Akira (2016 Kannada film)

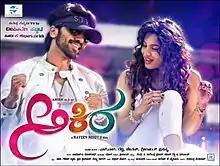
Theatrical release poster

Akira is a 2016 Indian Kannada romantic drama film directed by Naveen Reddy and produced by S2 Entertainments. The film stars Anish Tejeshwar, Aditi Rao and Krishi Tapanda in lead roles. The movie revolves around Akhil's (Anish Tesjeshwar) life, who is dwelling upon his life and his trysts with love. Disturbed and shaken after he gets dumped by Sahithi (Aditi Rao), Akhil (Anish Tejeshwar) meets Lavanya (Krishi Thapanda), who has recently broken up as well. Akhil and Lavanya start to delevop feelings for one another. Things take a turn when he learns that Sahithi and Lavanya are best friends.